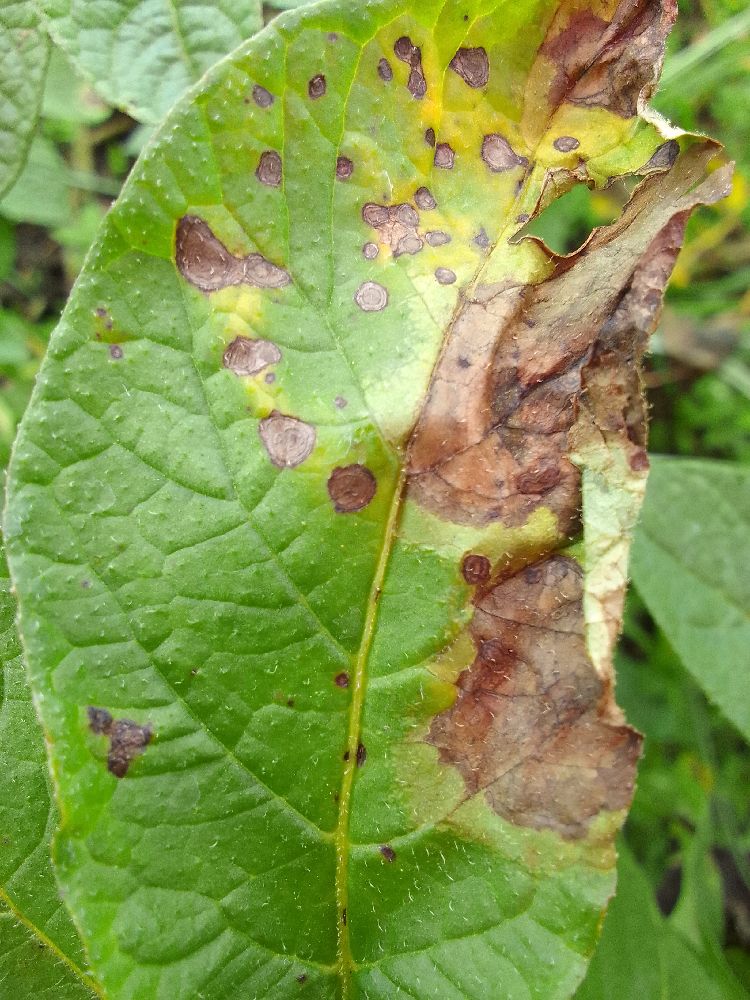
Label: Late blight